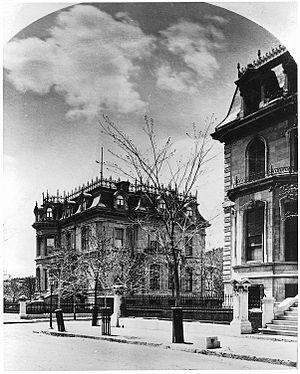
Le Mille carré doré est le nom d'un luxueux quartier sur une pente du mont Royal dans le secteur centre-ouest du Centre-ville de Montréal, au Québec. On doit cette appellation à Hugh MacLennan.